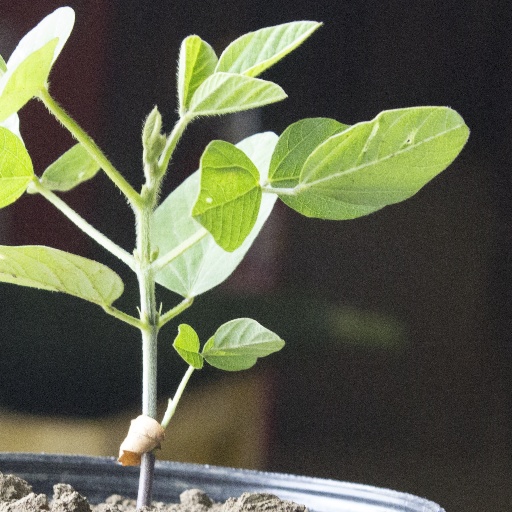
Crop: soybean